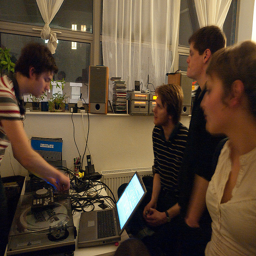
A person is on a laptop has a crowd watching.
Several people gathered around a table with electronic equipment.
There people watching another person using DJ equipment.
Group of people sitting in front of a man and a computer.
A group of people standing around a laptop and sound mixing equipment.